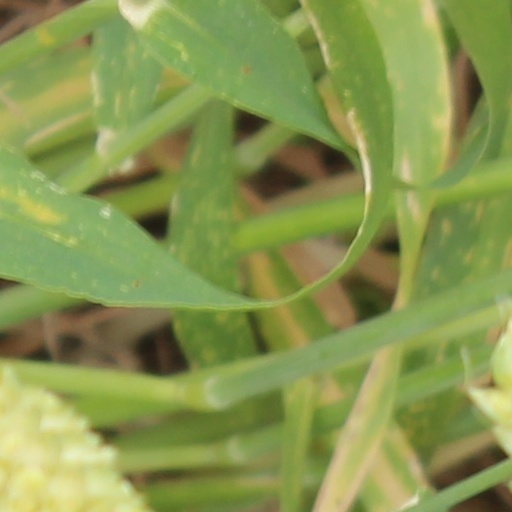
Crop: wheat